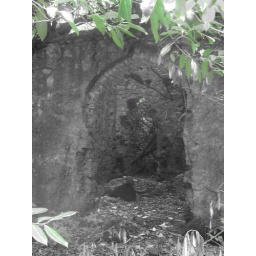
old house framed by green leaves